Bugatti Model 100

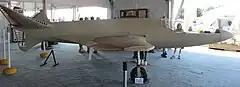
Bugatti 100P replication progress in 2011

A full scale flying reproduction was constructed by a team of enthusiasts, most notably Scotty Wilson and John Lawson. Modern materials were used within reason, allowing for cost and safety. The use of magnesium, named in the original design to save weight, was rejected due to its flammability and cost. A wood composite, DuraKore, was used in place of the original tulipwood and glued in place with modern epoxy. The doped fabric was replaced with fiberglass.